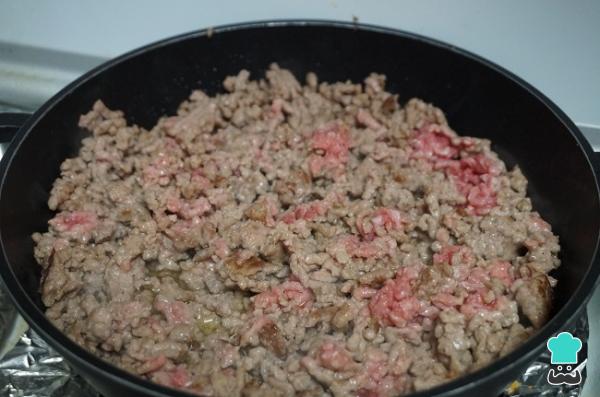
Ponemos una sartén con un chorro de aceite, doramos la cebolla, añadimos la carne picada un poco de sal y pimienta y dejamos cocinar hasta que la carne se quede cocinada.